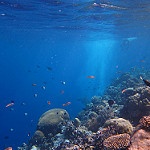
Label: sea